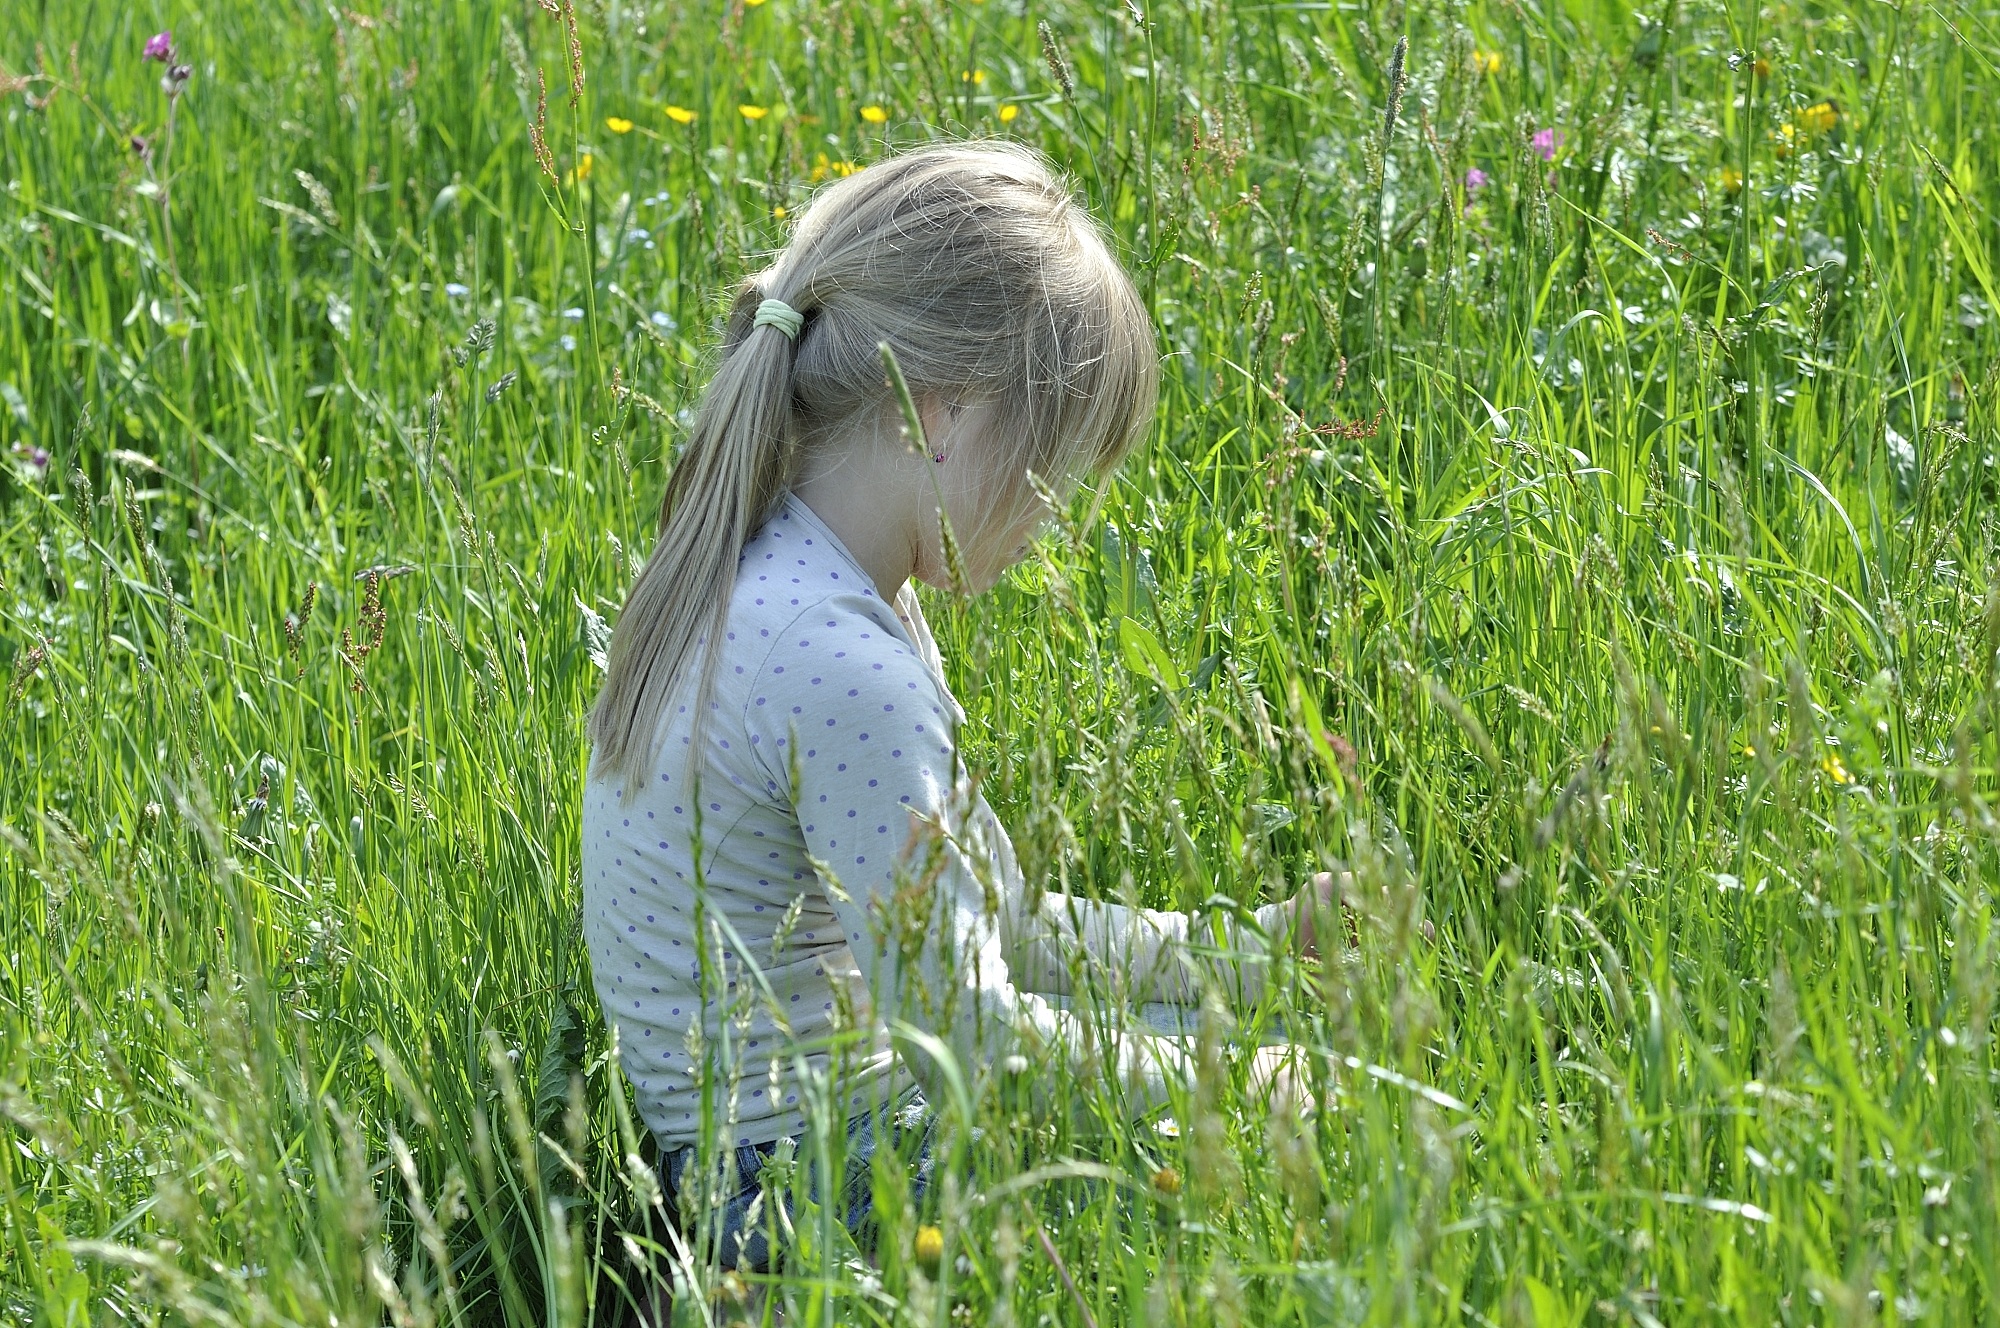
nature, grass, person, girl, field, lawn, meadow, prairie, sunlight, flower, green, child, human, agriculture, grassland, wetland, blond, habitat, natural environment, grass family